LED lamp

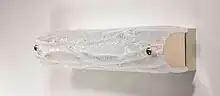
LED-wall lamp

LED tube lights are designed to physically fit in fixtures intended for fluorescent tubes. Some LED tubular lamps are intended to be a drop-in replacement into existing fixtures if appropriate ballast is used. Others require rewiring of the fixtures to remove the ballast. An LED tube lamp generally uses many individual Surface-Mounted LEDs which are directional and require proper orientation during installation as opposed to Fluorescent tube lamps which emit light in all directions around the tube. Most LED tube lights available can be used in place of T5, T8, T10, or T12 tube designations, T8 is D26mm, T10 is D30mm, in lengths of , and .